Canadian Geophysical Union

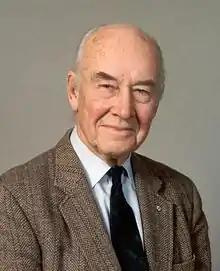
John Tuzo Wilson (1908–1993)

The organization began in 1945 as an Associate Committee of the National Research Council Canada. It amalgamated with the Canadian committee for the International Union of Geodesy and Geophysics in 1946 and was renamed as the Associate Committee of Geodesy and Geophysics of the NRC. The organization was replaced in 1974 by the Canadian Geophysical Union with John Tuzo Wilson as its first president. It became an independent organization in 1988 and now has avout 500 members.